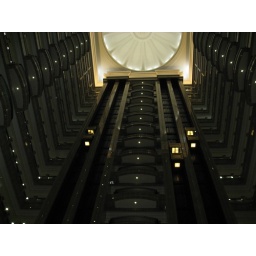
My office building in Taiwan.